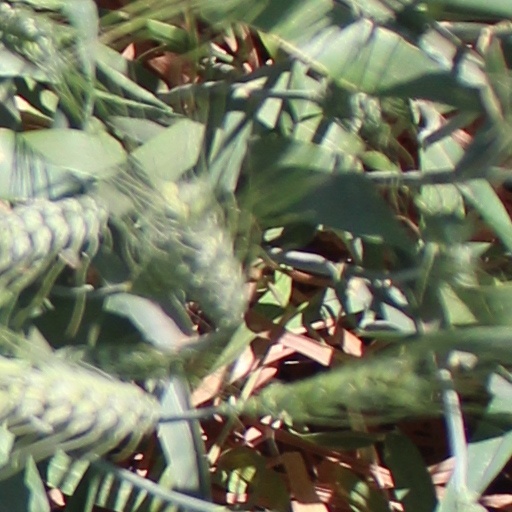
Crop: wheat